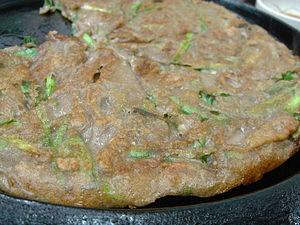
La galette de sarrasin est un type de crêpe salée à base de farine de sarrasin.